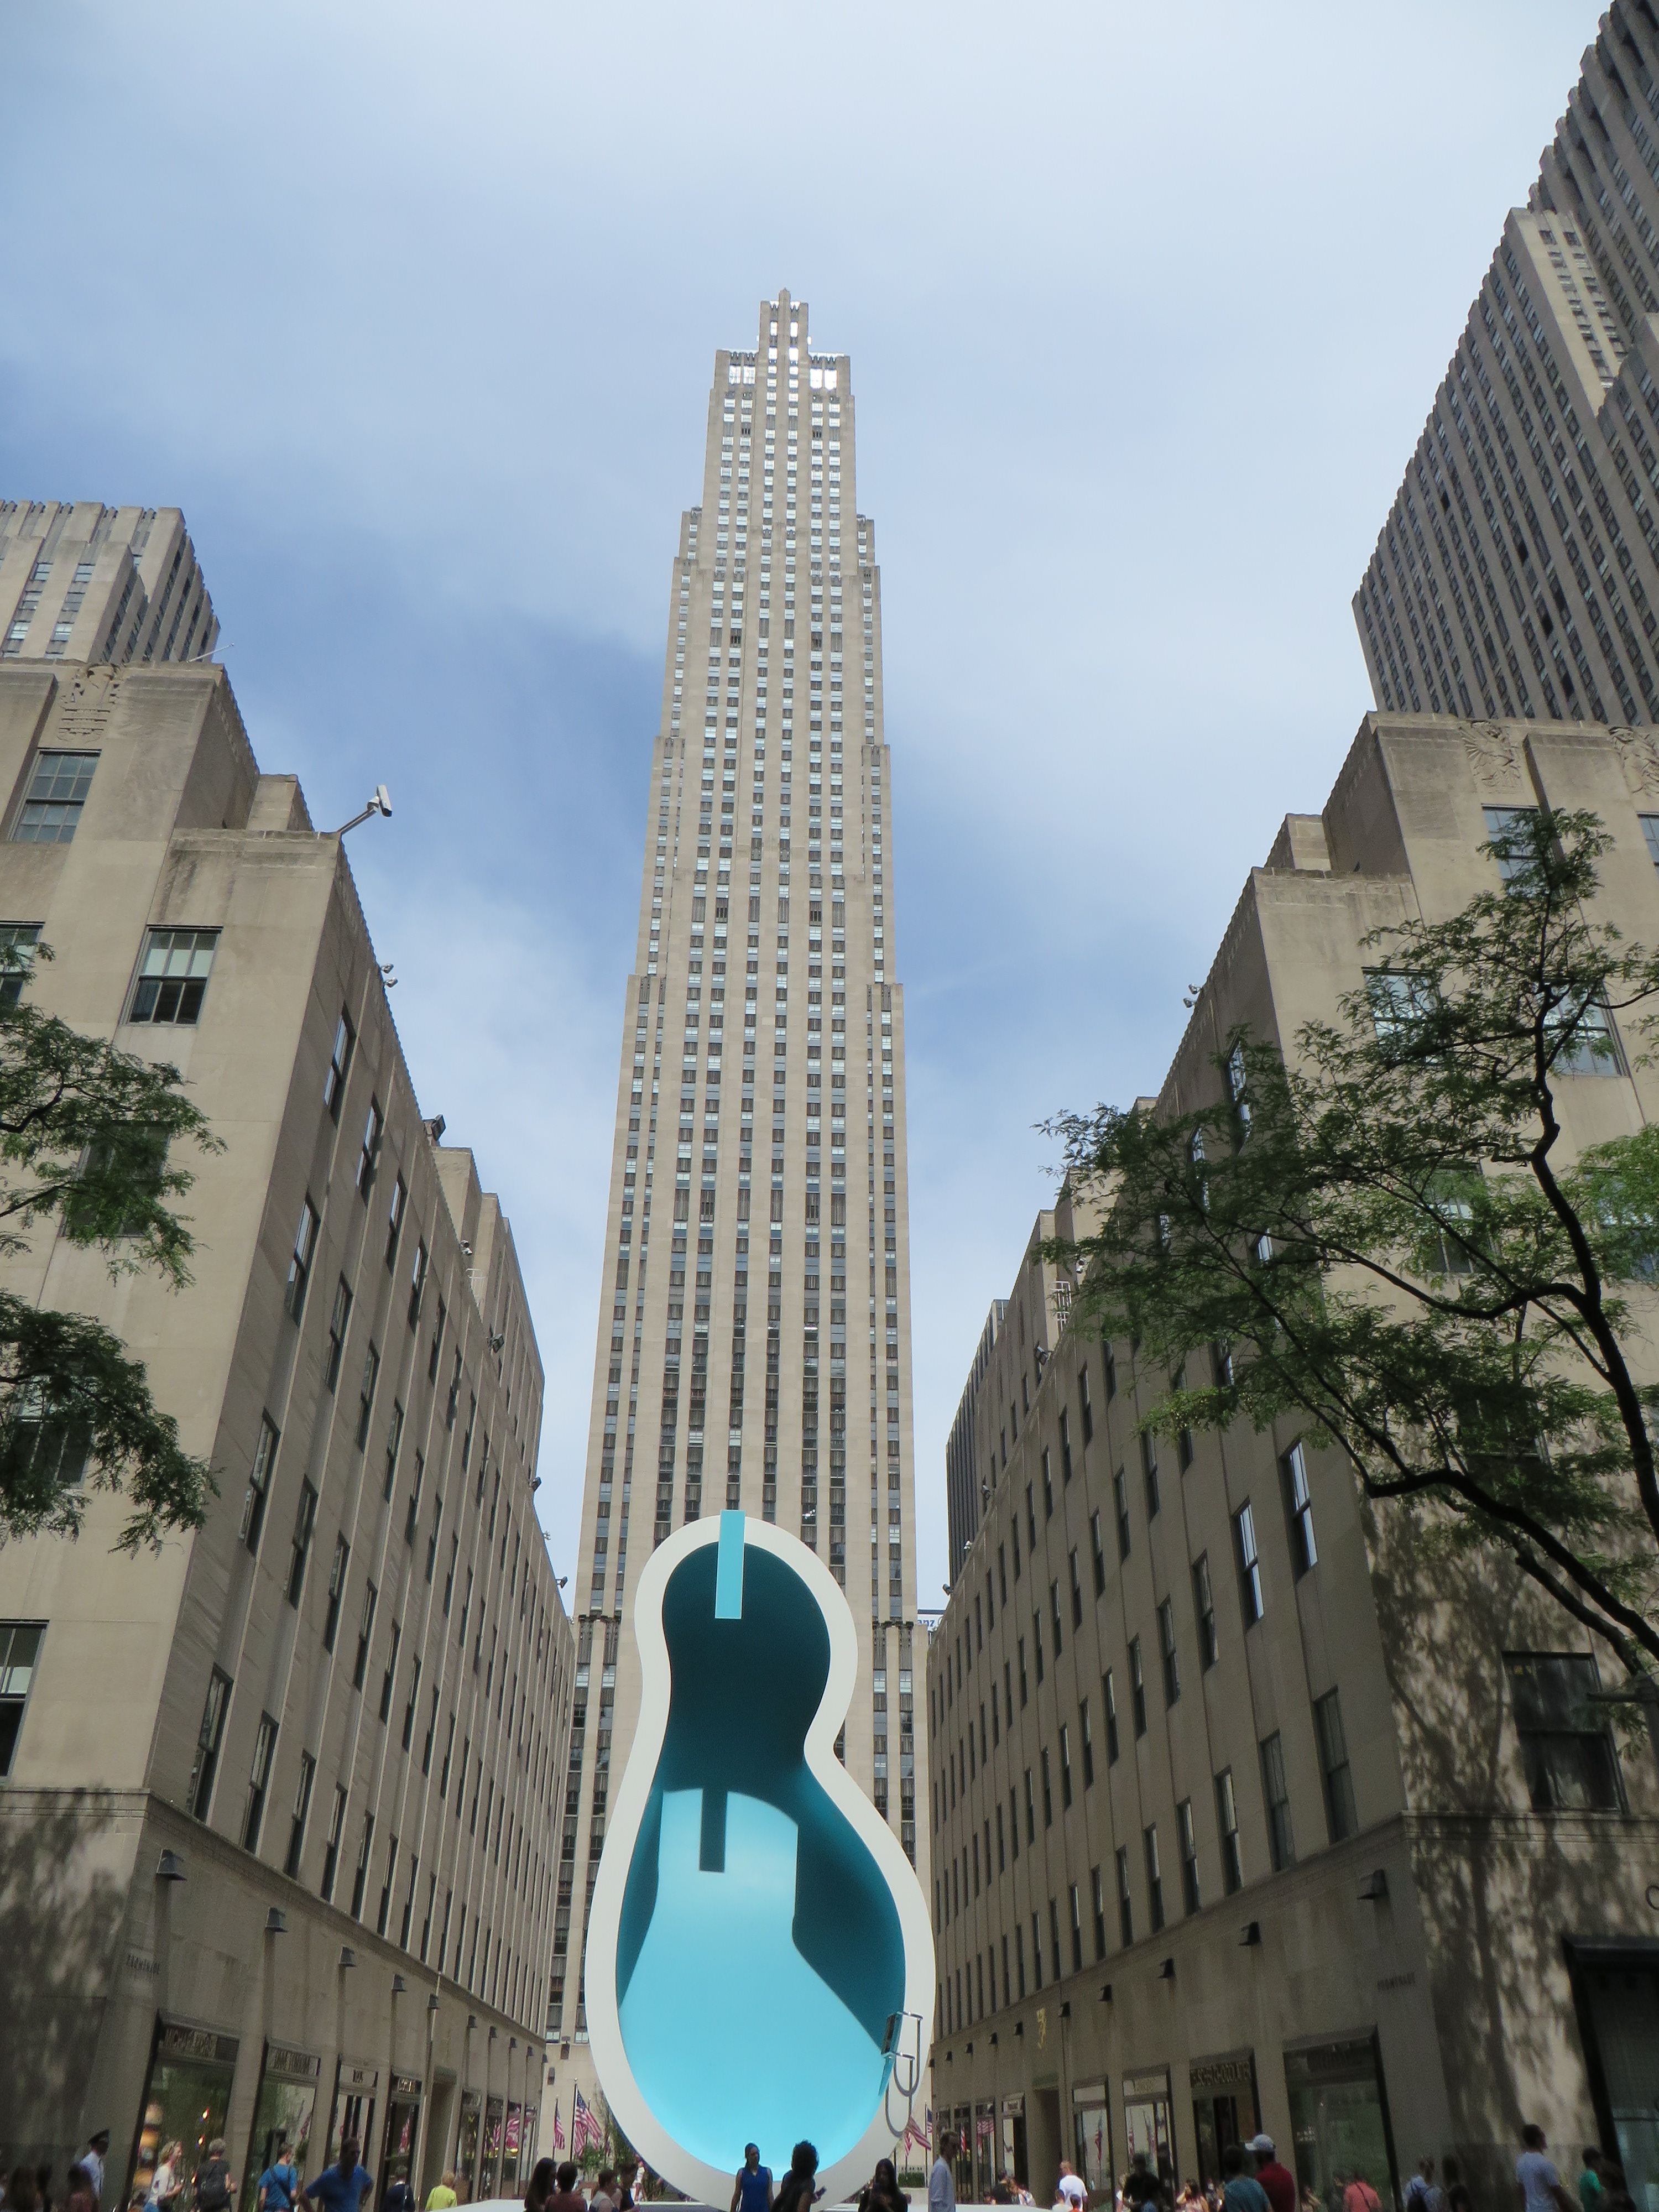
water, architecture, building, city, skyscraper, urban, manhattan, new york city, monument, cityscape, downtown, travel, pool, tower, nyc, landmark, tourism, tower block, new, york, metropolis, tours, urban area, human settlement, metropolitan area